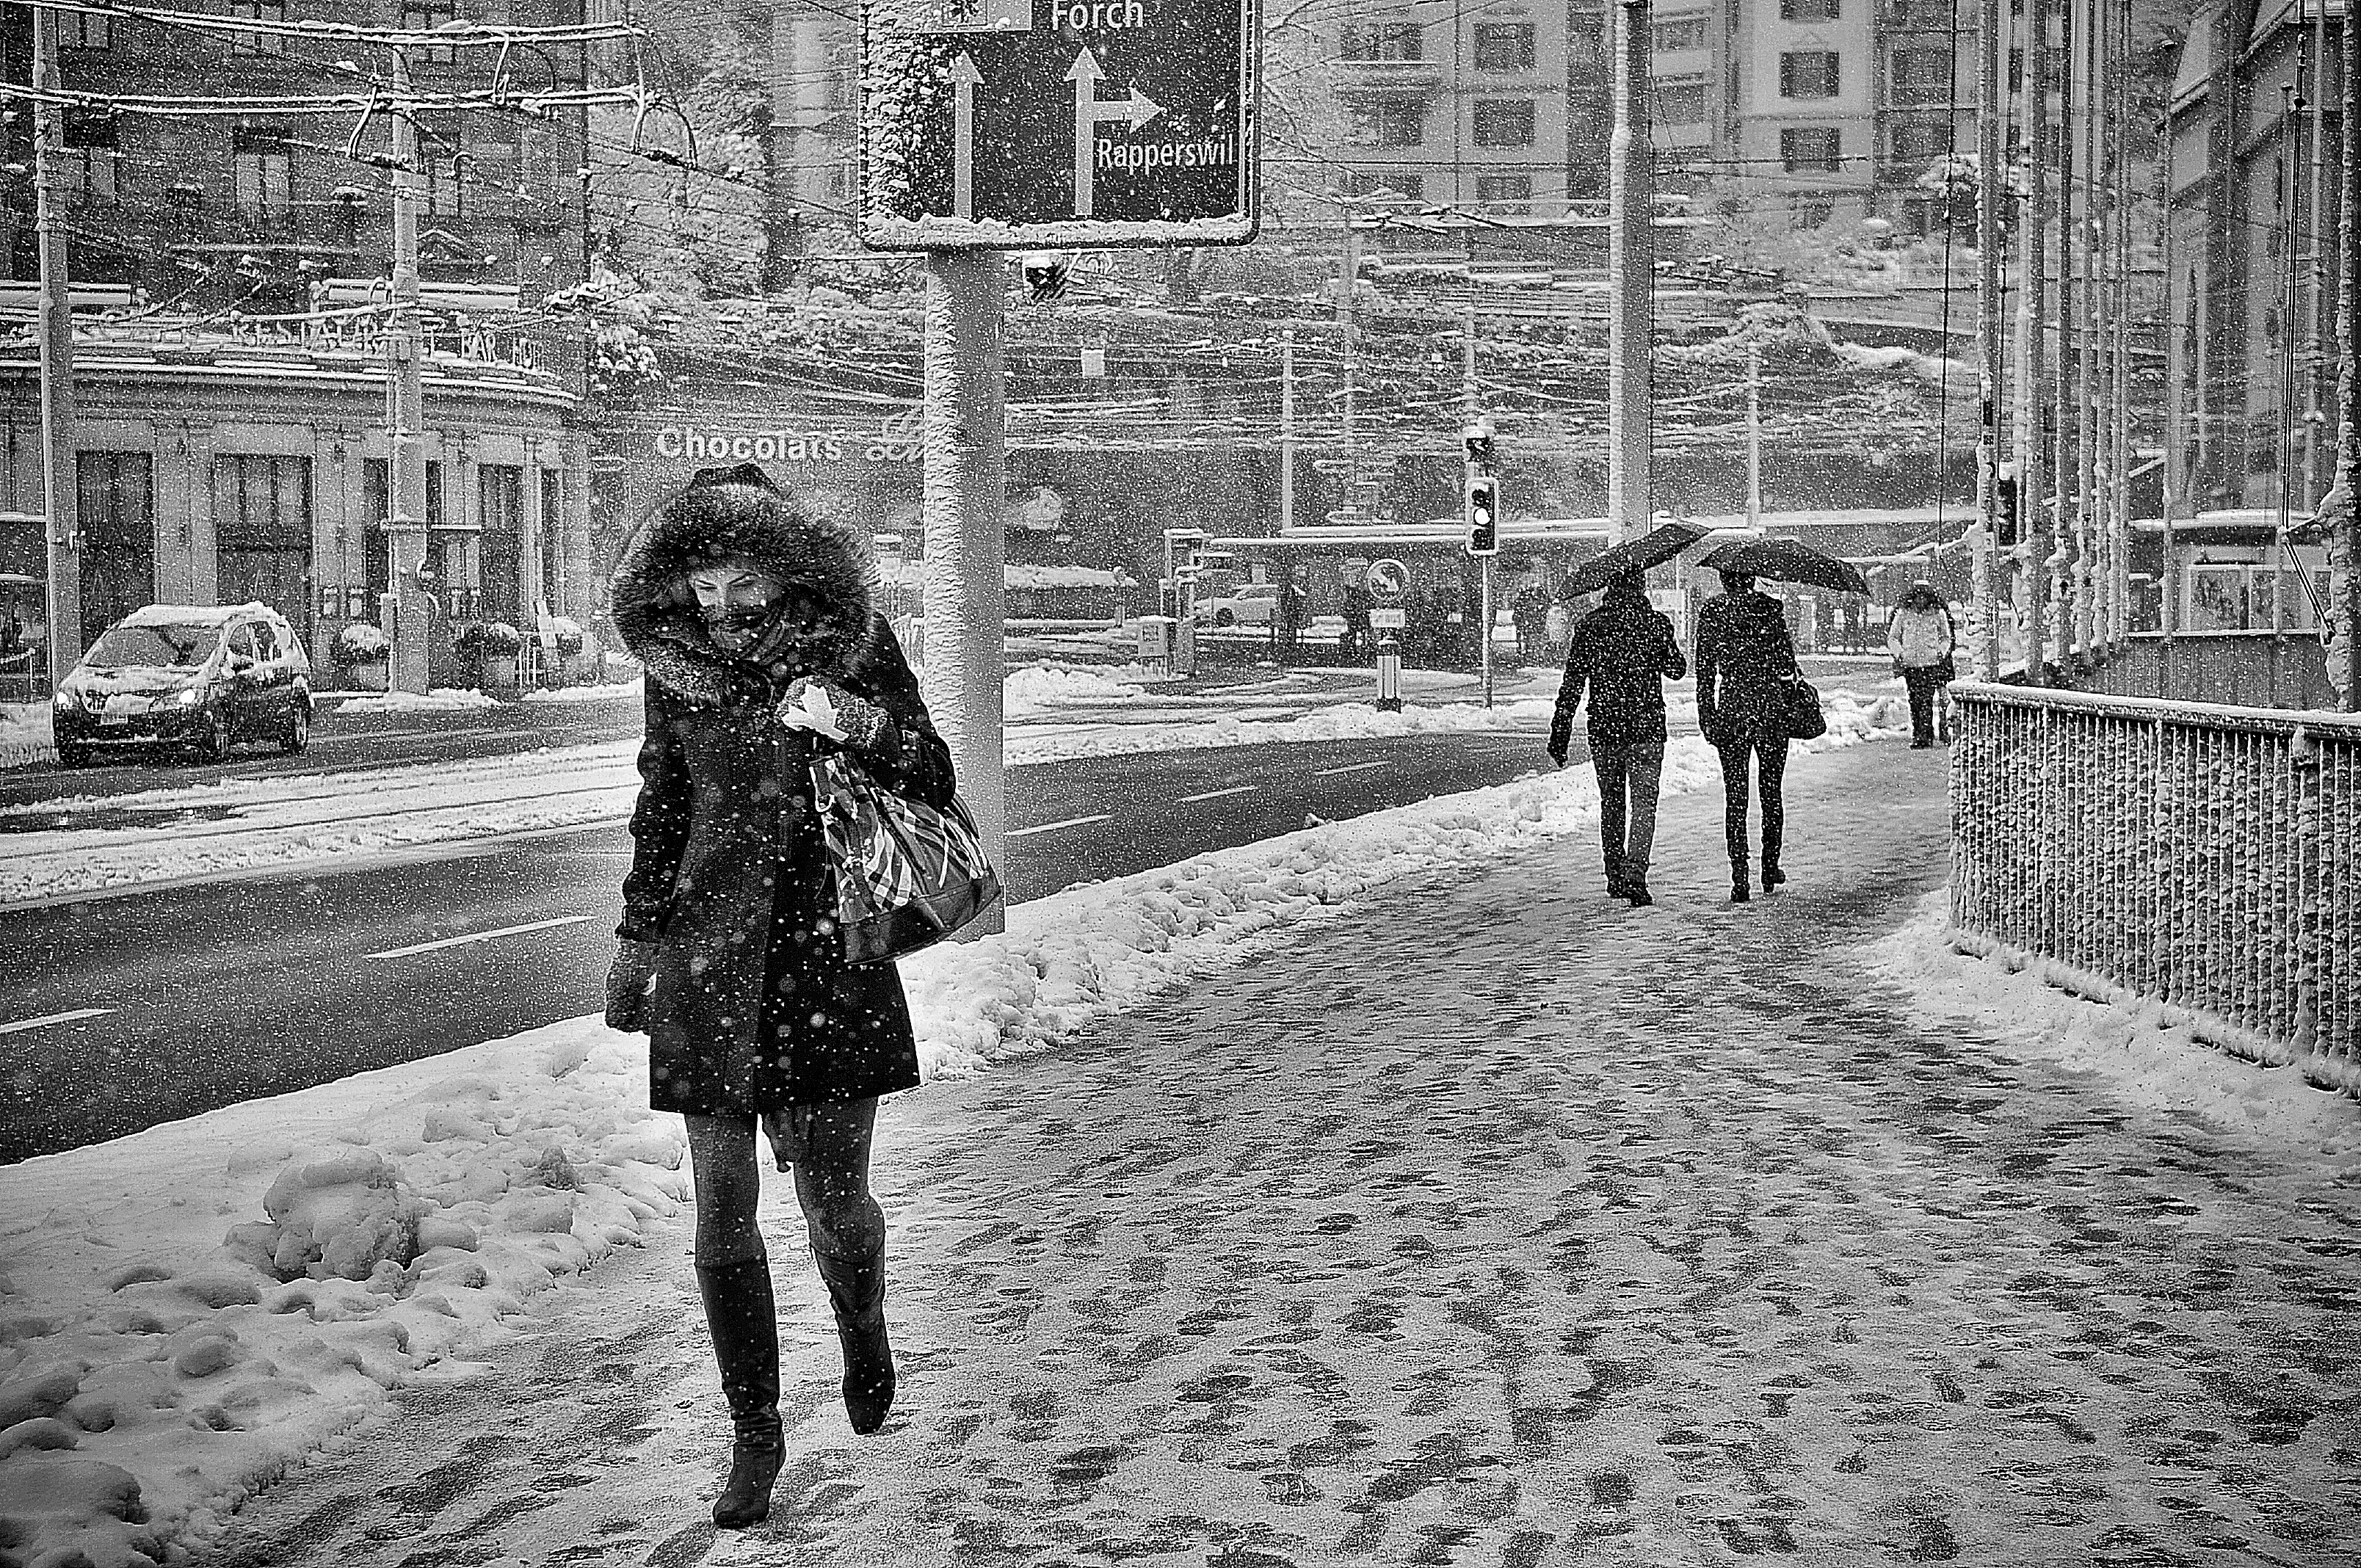
snow, winter, black and white, people, road, street, photography, city, urban, weather, nikon, black, monochrome, season, streetphotography, bw, 2015, candid, central, women, infrastructure, swiss, stadt, photograph, streetart, schweiz, switzerland, strasse, zurich, streetphoto, snapseed, schwarzundweiss, stphotographia, streetscene, strassenszene, strassenfotografie, strasenfotografie, streetlife, streetportrait, streetpix, thomas8047, onthestreets, streetphotographer, 175528, streetfashion, streetfotografie, zurichstreet, fascinationstreet, streetphotographie, nikond300s, z rilinie, z richzurich, winterz rich, streetartz ri, zuri, snowyowl, monochrome photography